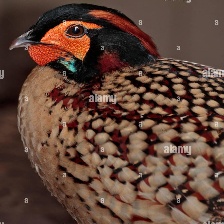
Species: CABOTS TRAGOPAN
Scientific name: TRAGOPAN CABOTI